Indians in Poland

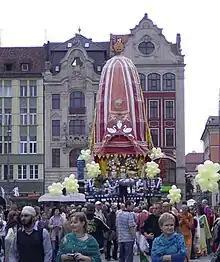
Ratha Yatra festival organised by the New Navadvip Temple in Wrocław in 2010

The Indian community in Poland is primarily composed of Hindus and Sikhs. Hinduism began to spread in the country through the International Society for Krishna Consciousness (ISKCON) missionaries starting in 1976. The first Hindu temple in Poland, the New Shantipur Temple, was established in 1980 in Czarnów, Lower Silesian Voivodeship. A second Hindu temple, known as Hindu Bhavan, was constructed in Warsaw. The Indian community hopes that the temple sensitizes the community's youth towards Indian tradition and customs, as well as to use the new place of worship as a tool to integrate with Polish society.